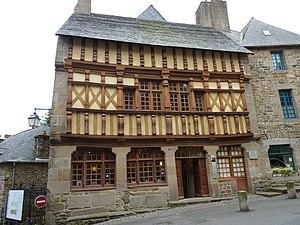
Tréguier
Petites Cités de caractère de France est une association française loi de 1901 qui décerne le label non-officiel touristique Petite Cité de caractère.
Le musée Ernest-Renan est situé 20 rue Ernest-Renan à Tréguier, dans le département français des Côtes-d'Armor. Consacré à l'écrivain breton Ernest Renan, il est installé dans sa maison natale.
Les lieux de mémoire littéraires, dans l'acception ordinaire de l'expression, moins large que la définition adoptée par Pierre Nora, désignent les lieux marqués par le souvenir d'une présence d'un écrivain ou d'un événement lié à la littérature.